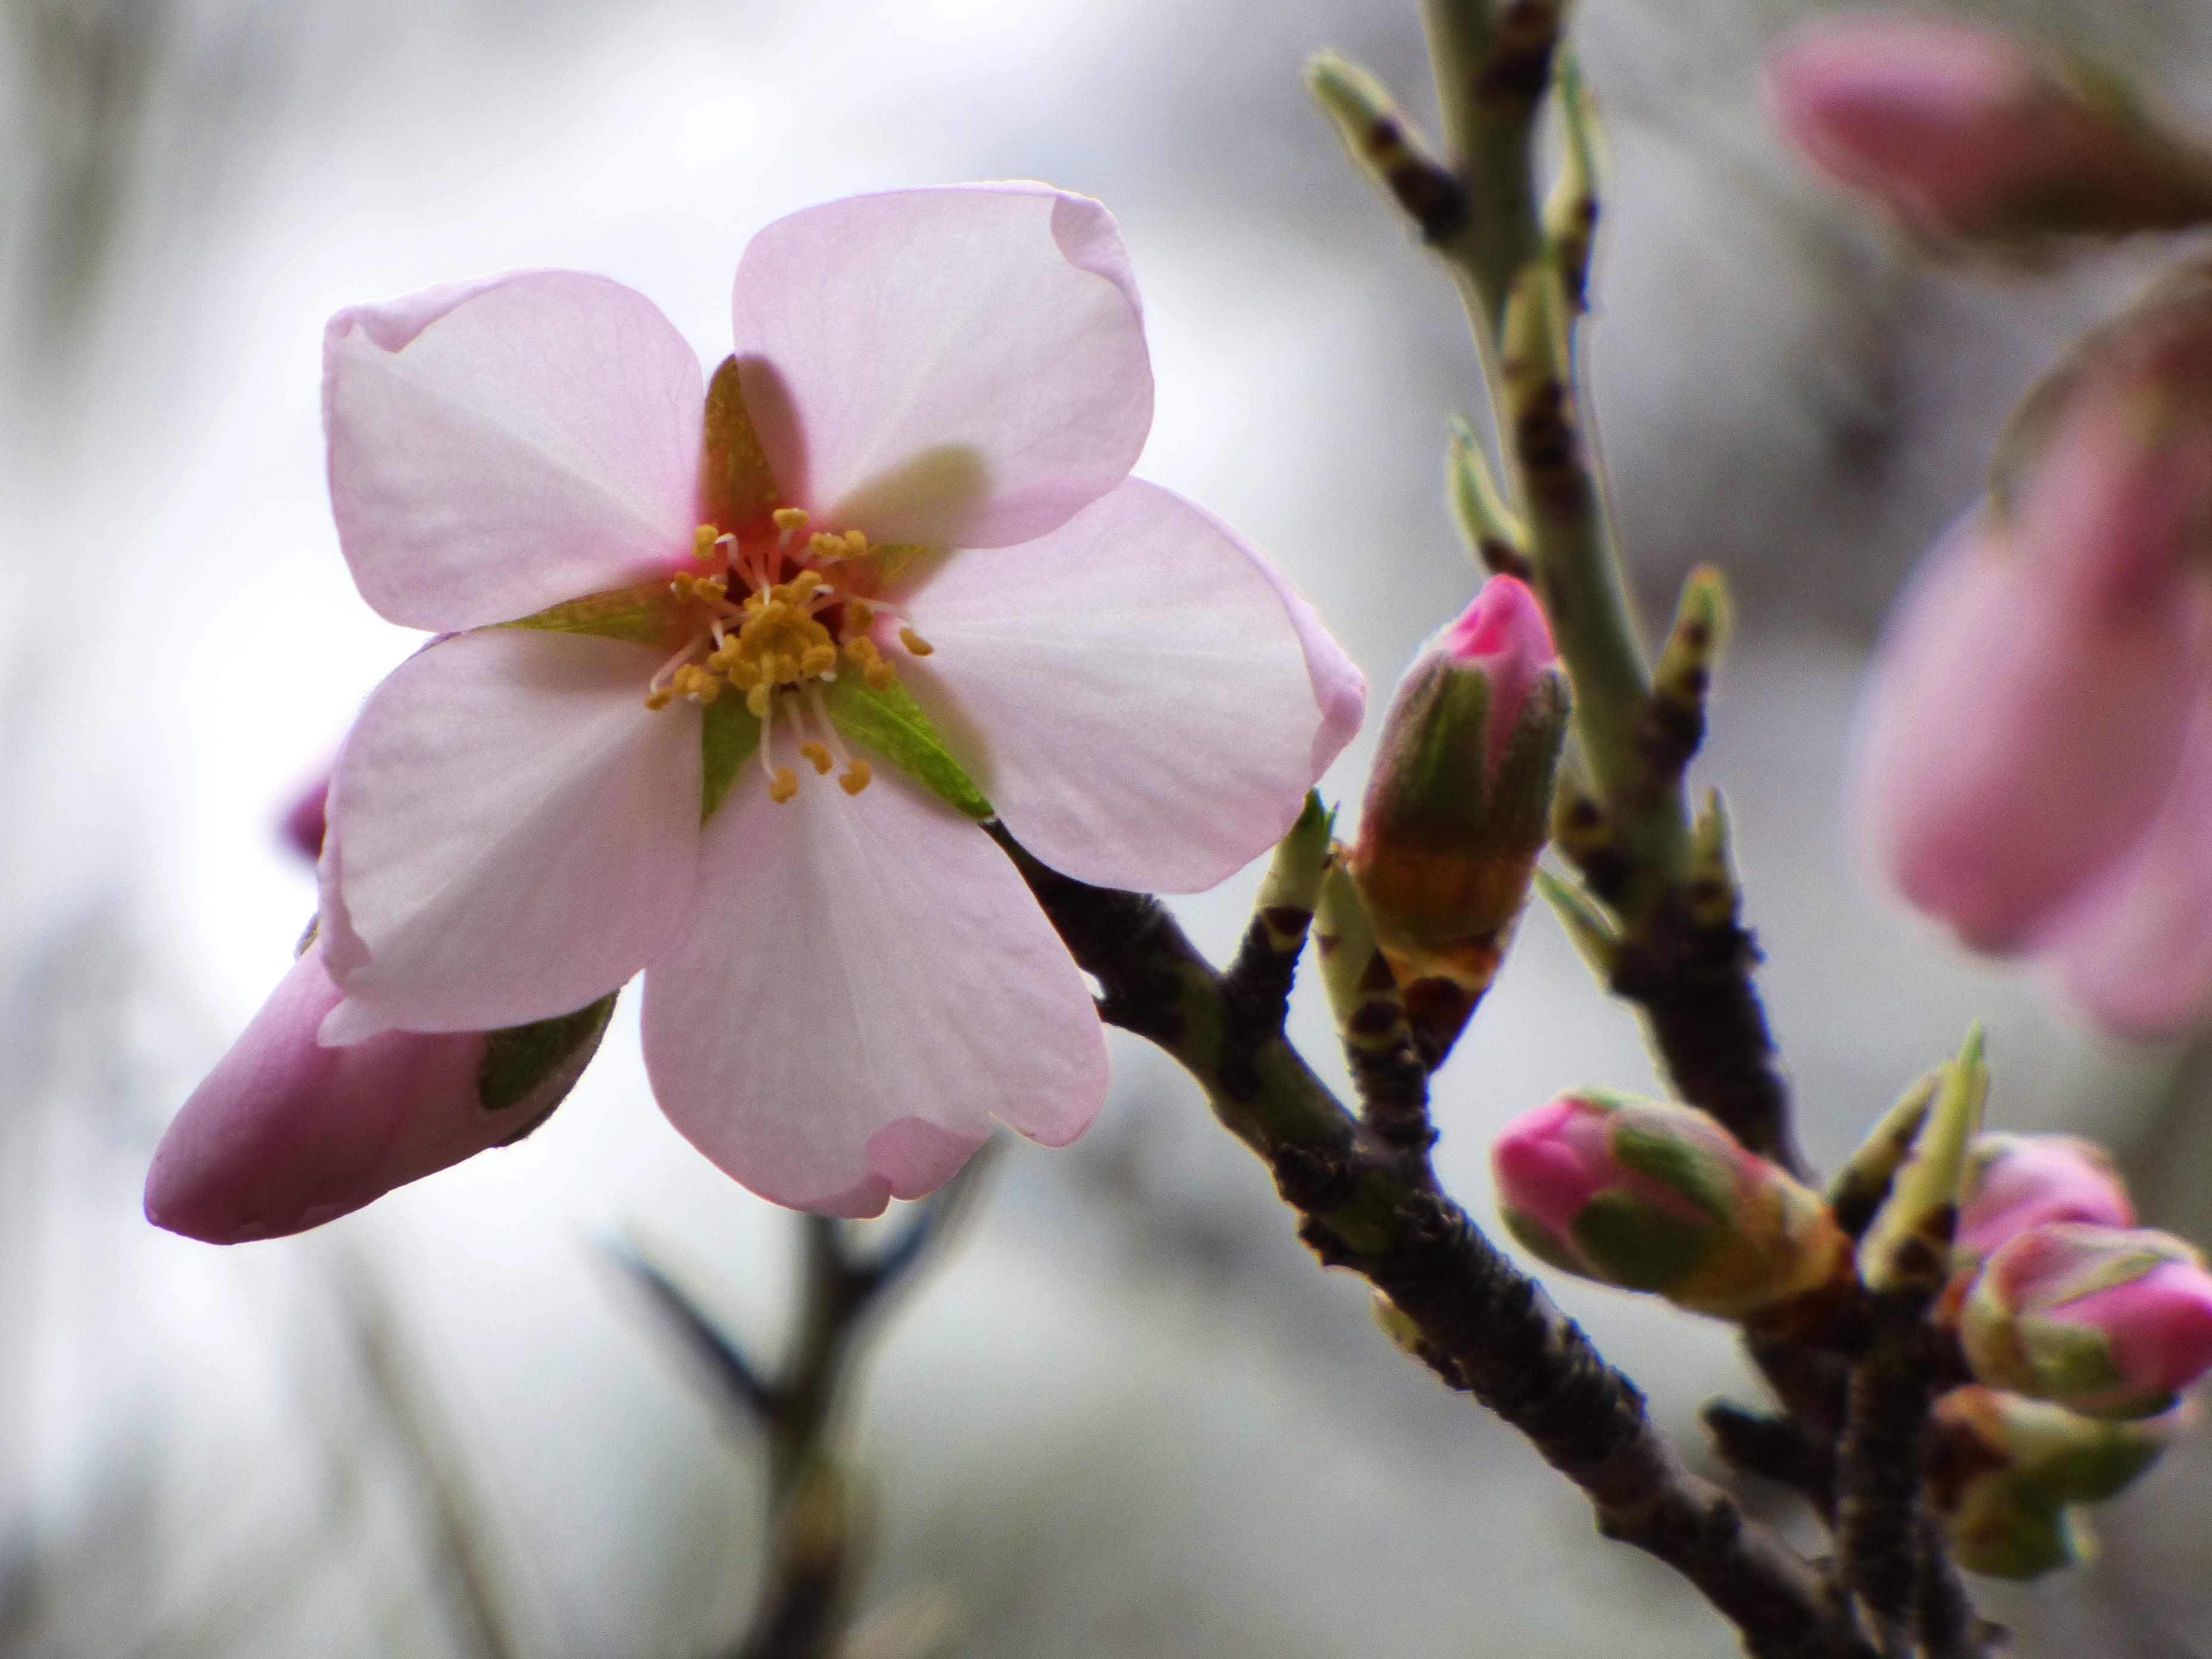
branch, blossom, plant, flower, petal, spring, produce, botany, pink, flora, sprout, close up, bud, february, macro photography, flowering plant, rose family, almond tree, florir, land plant